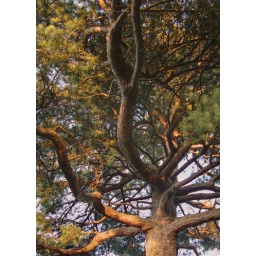
A pine tree in the Royal Botanic Gardens, Edinburgh in early evening light